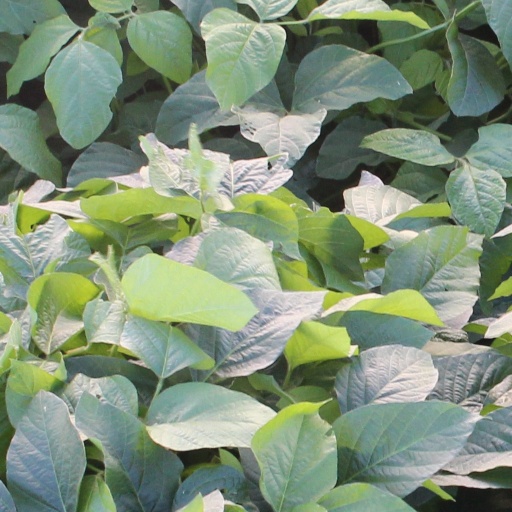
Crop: soybean